Sharpe's Trafalgar

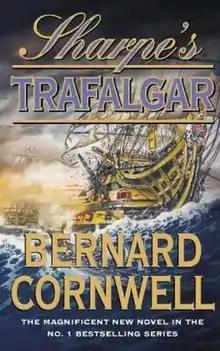
First edition cover

Sharpe's Trafalgar is the fourth historical novel in the Richard Sharpe series by Bernard Cornwell, first published in 2000. It is the first of the novels in the wars against Napoleon, putting the army ensign at the Battle of Trafalgar in 1805.